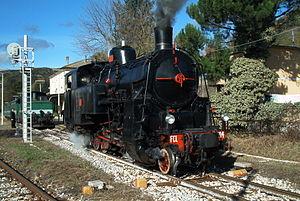
Les Ferrovie Calabro-Lucane - Chemins de fer Calabro-Lucanes était le nom de la compagnie ferroviaire qui gérait en concession l'énorme réseau ferré à voies étroites qui s'étendait sur neuf provinces du sud de l'Italie :